1453 events

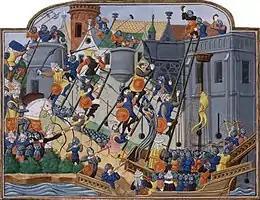
May 29: The Ottoman Turks conquer Constantinople, bringing the Byzantine Empire to an end.

Year 1453 (MCDLIII) was a common year starting on Monday of the Julian calendar, the 1453rd year of the Common Era (CE) and "Anno Domini" (AD) designations, the 453rd year of the 2nd millennium, the 53rd year of the 15th century, and the 4th year of the 1450s decade.